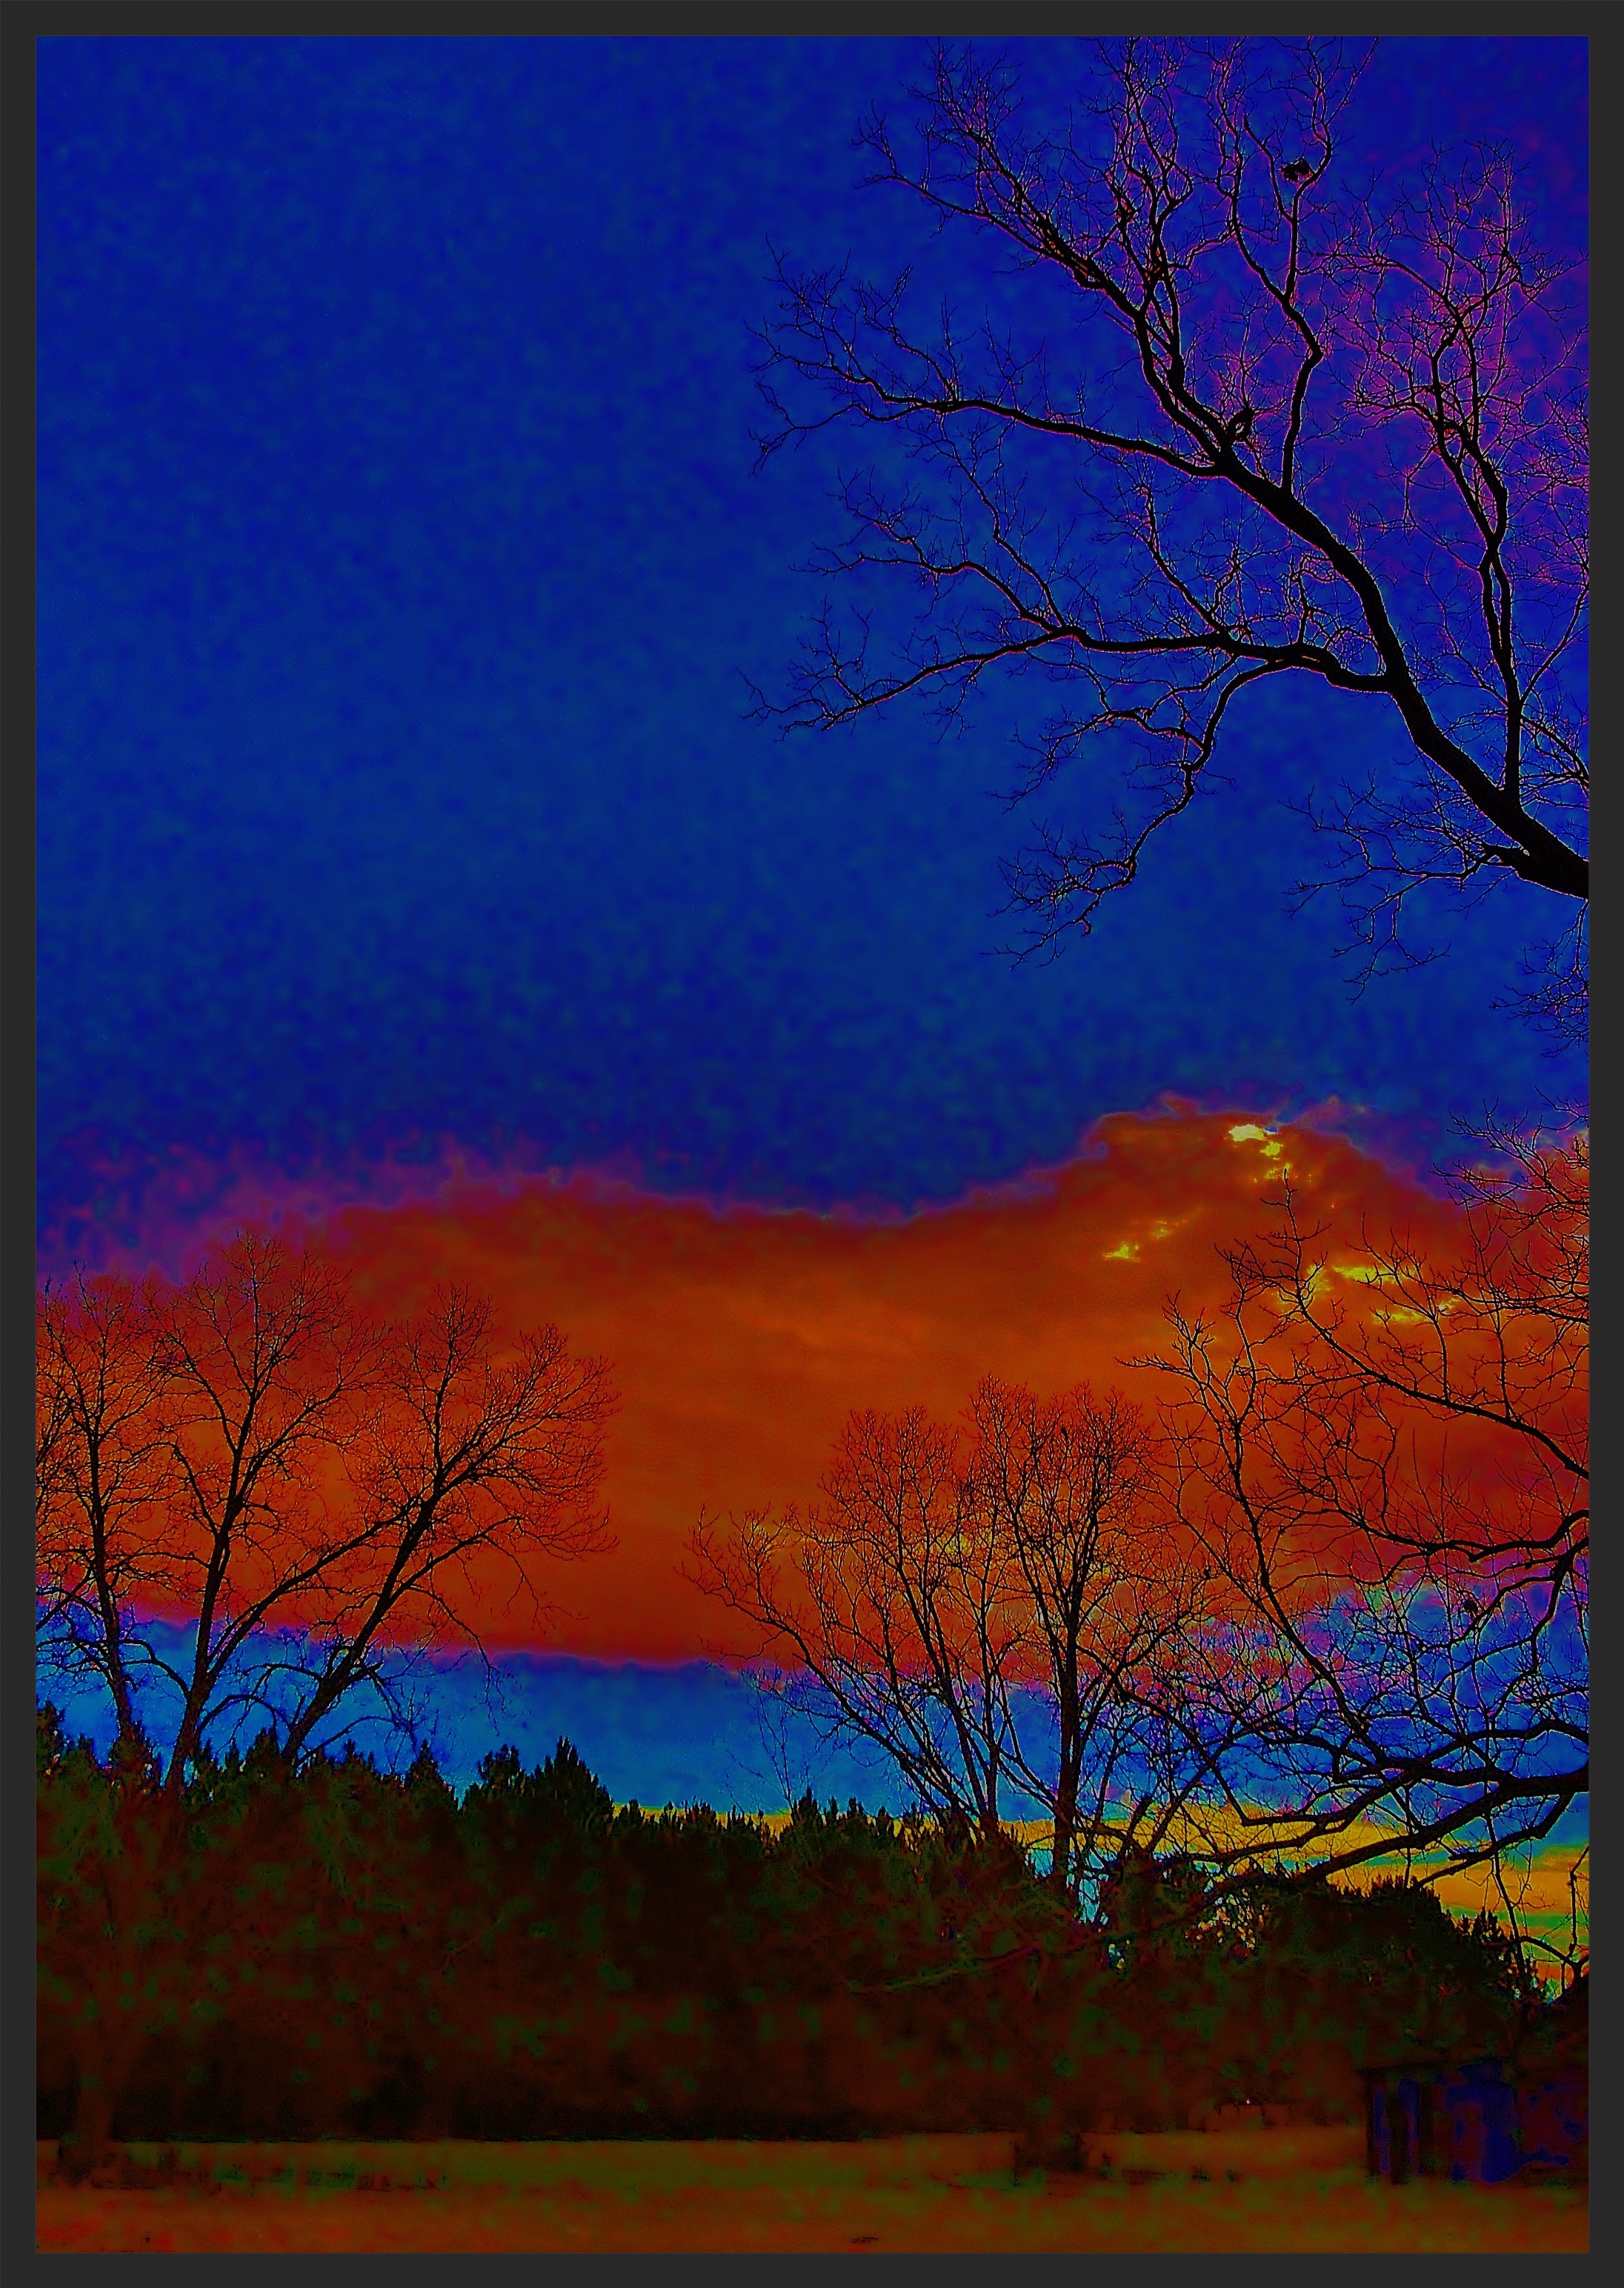
tree, branch, sky, sunrise, sunset, morning, dawn, dusk, evening, autumn, calm, colorful, painting, enchanting, still, florida, gentle, fading, chipleyflorida, artdigital, awardtree, northwestflorida, thefloridapanhandle, thefallingday, afterglow, netartii, atpeace, thebrinkoftwilight